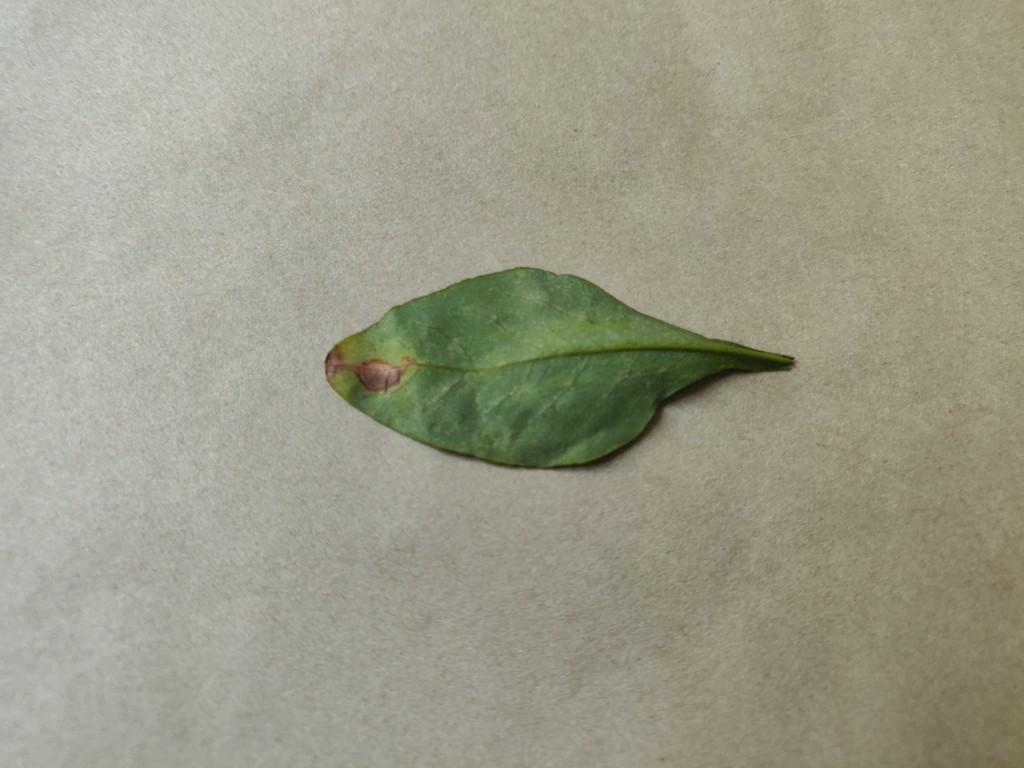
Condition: Unhealthy
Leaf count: single
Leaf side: back